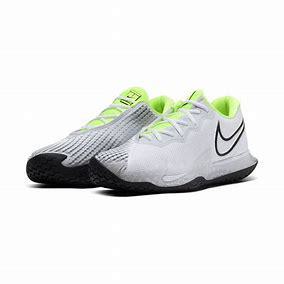
Brand: Nike
Model: Court Air Zoom Vapor Cage 4